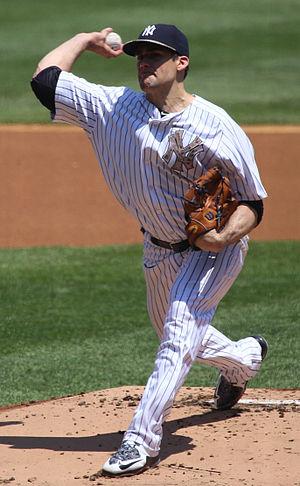
Nathan Edward Eovaldi est un lanceur droitier de la Ligue majeure de baseball.